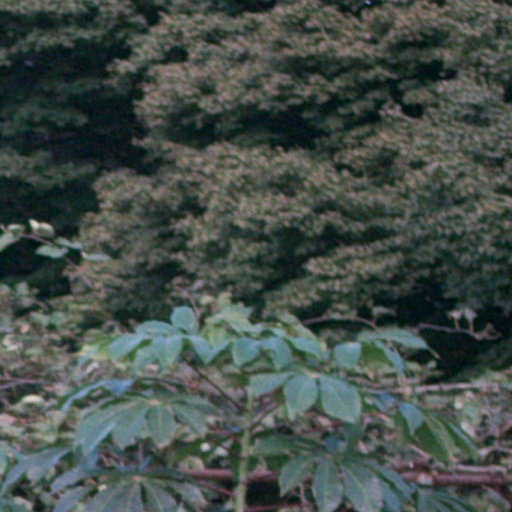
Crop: cassava